Ear trumpet

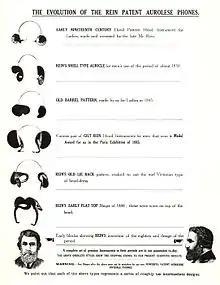
Frederick Rein Ltd.'s catalog, displaying evolving 19th-century designs

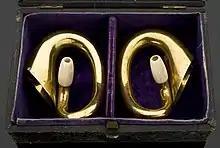
Pair of miniature brass 'bugle' ear trumpets invented by ear, nose and throat specialist Jean Pierre Bonnafont (1805–1891) and manufactured by Frederick C. Rein & Son. They are designed to be worn under the hair. On display at the Science Museum London : Medicine : The Wellcome Galleries.

By the late 18th century, their use was becoming increasingly common. Collapsible conical ear trumpets were made by instrument makers on a one-off basis for specific clients. Well-known models of the period included the Townsend Trumpet (made by the deaf educator John Townshend), the Reynolds Trumpet (specially built for painter Joshua Reynolds) and the Daubeney Trumpet.